Planovalgus deformity

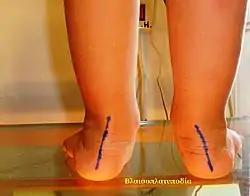
Flat feet with planovalgus deformity

Planovalgus deformity is a postural deformity, flat foot typology, very frequent in people with cerebral palsy and often due to muscle imbalance resulting in a predominance of the pronotory versus the supinatory forces.